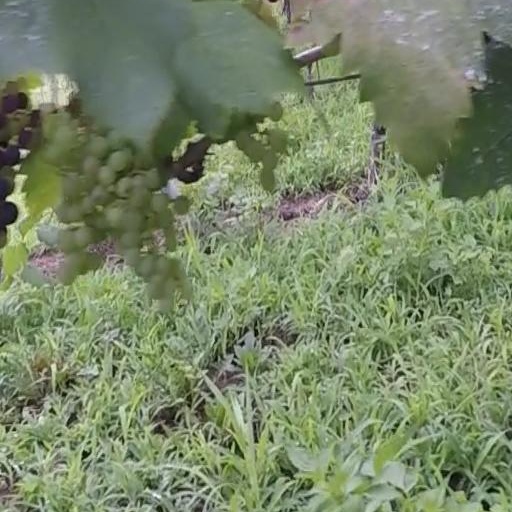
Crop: grape